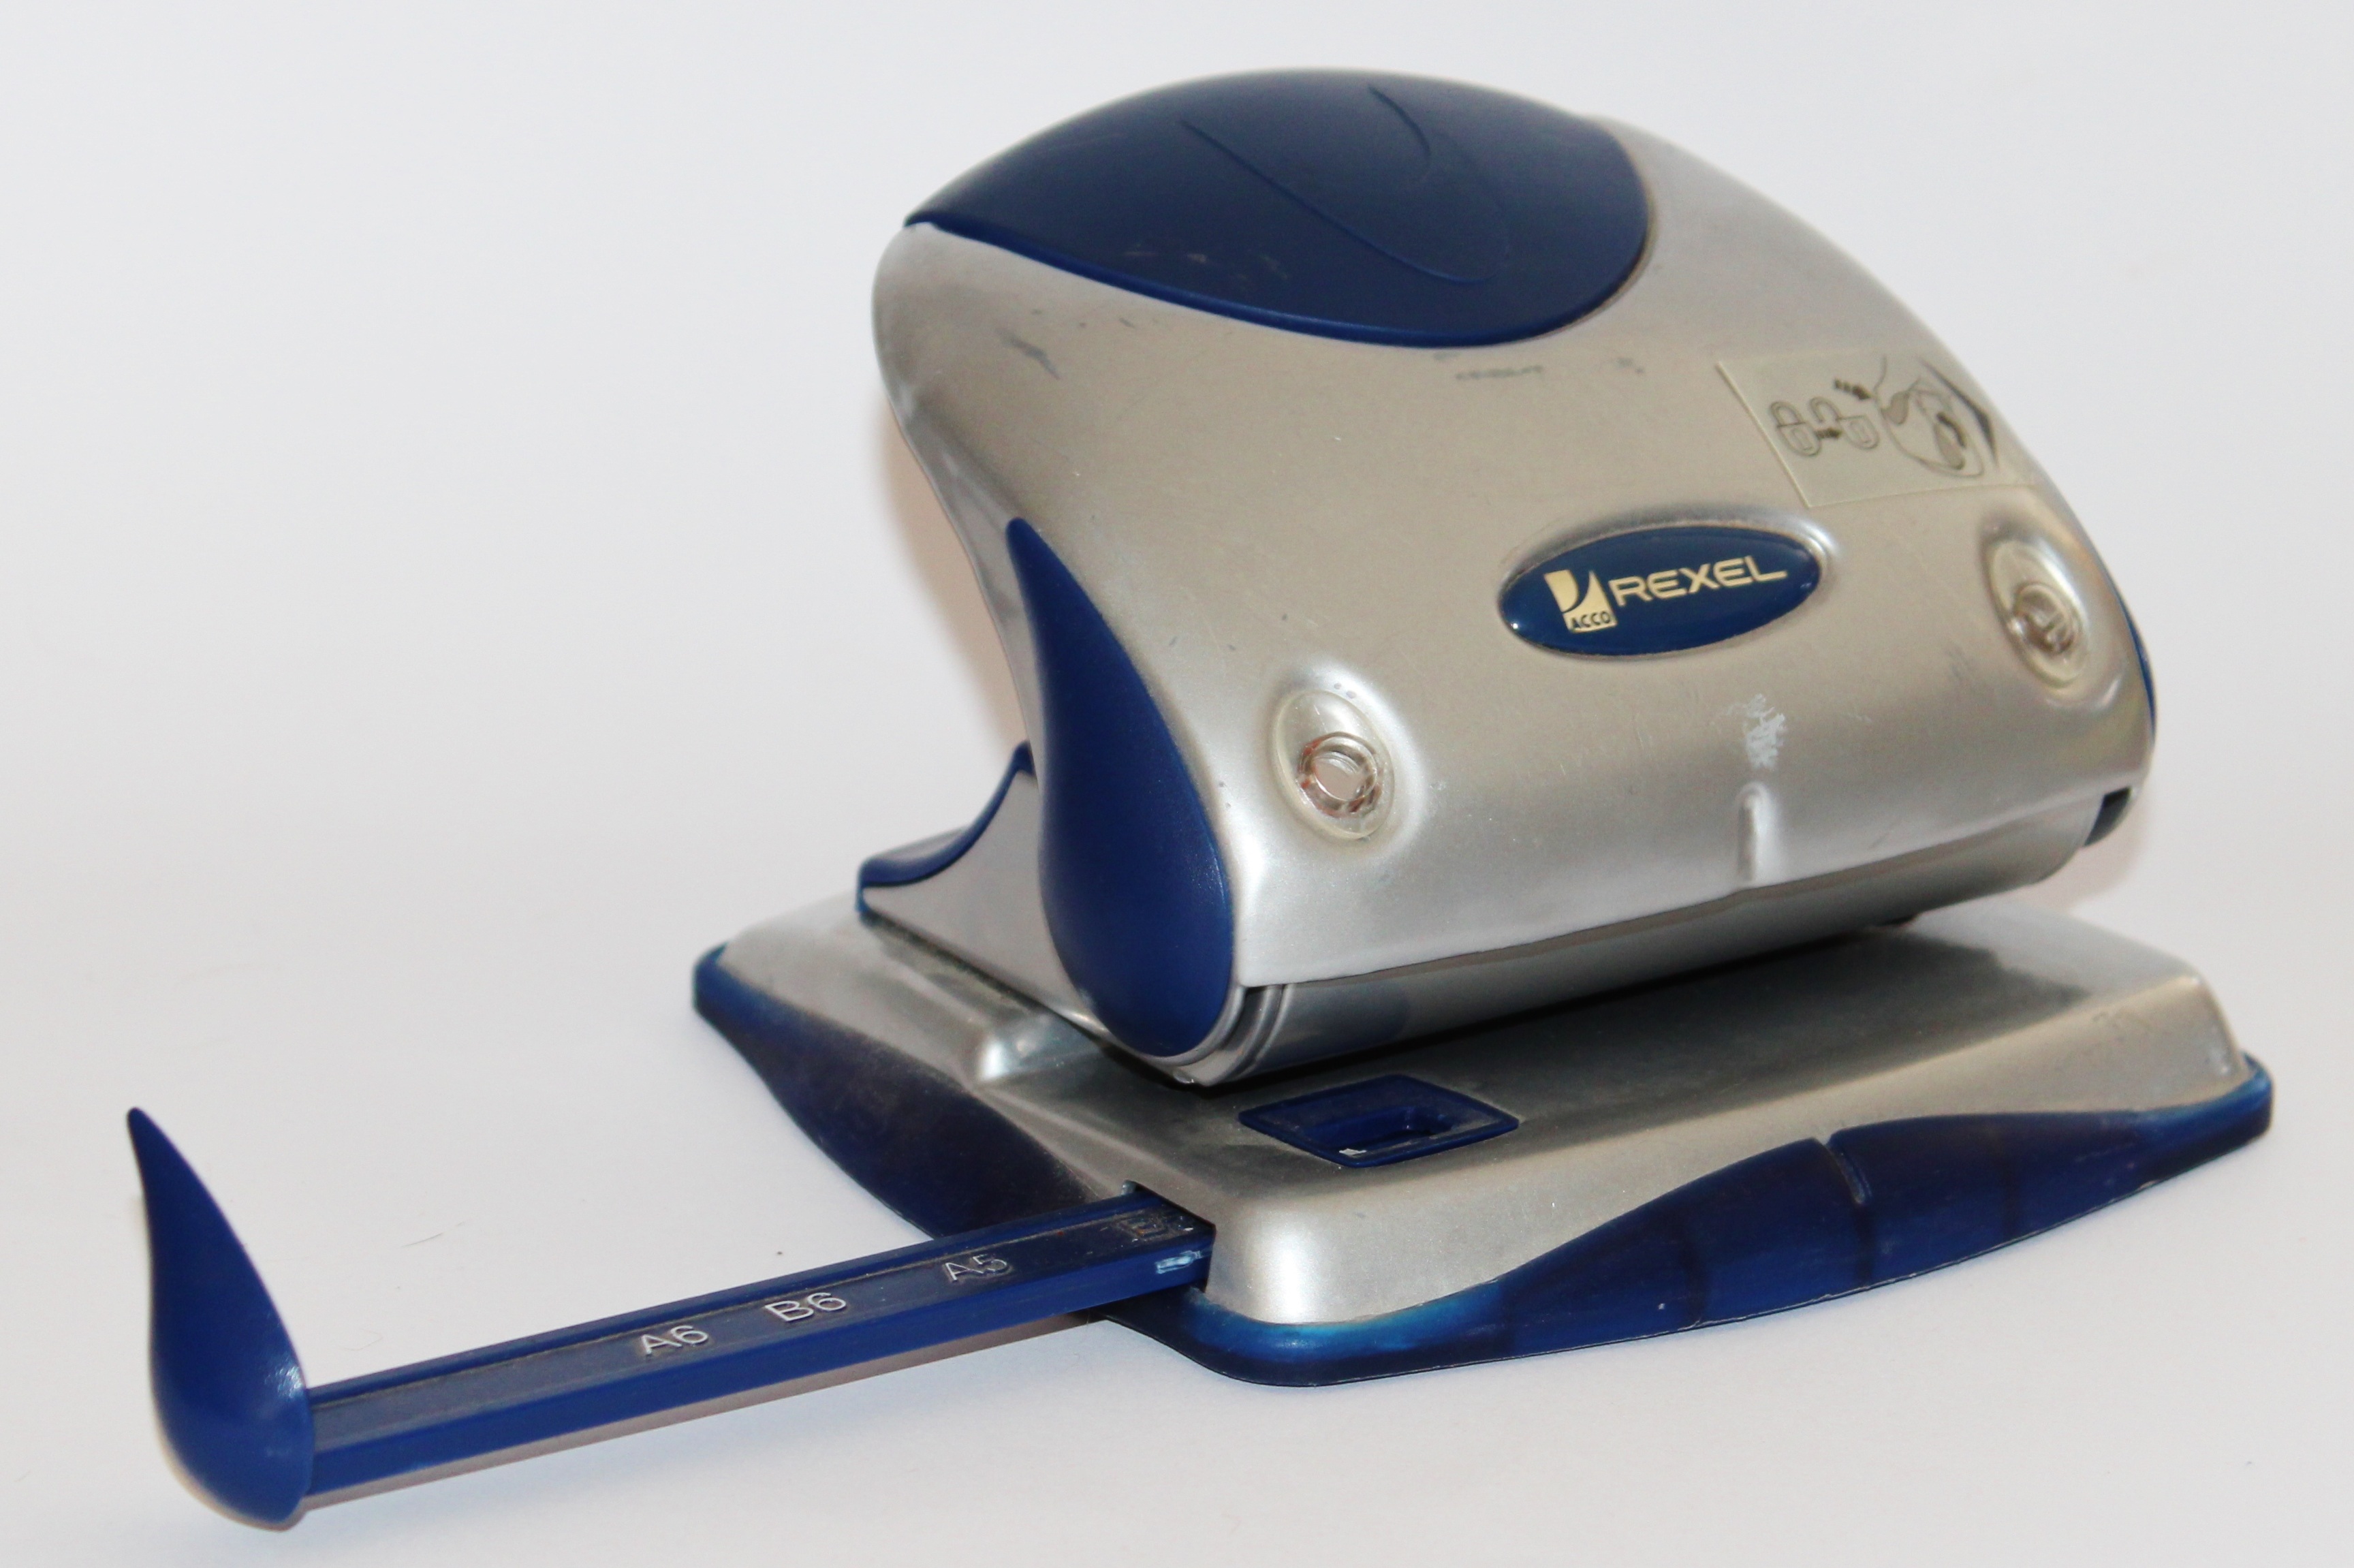
office, product, punch, seminar